Wonderful Parliament

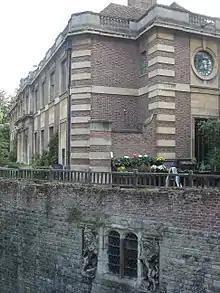
Modern colour photograph of the medieval part of Eltham Abbey

King Richard had not attended the parliament in person, having retired—possibly in anger—to the royal palace at Eltham, and he refused to obey its demands for impeachment. According to one contemporary chronicler, he declared he would not get rid of a kitchen scullion on the grounds that parliament asked him to. According to the author of another chronicle, the "Eulogium Historiarum", he even tried to dissolve parliament at this point, but the Commons refused to leave. Richard's behaviour at this point, says the medievalist Phil Bradford, was "strongly reminiscent" of Edward II's attempts to frustrate his own parliaments earlier in the 14th century, a point not lost on the noble opposition in 1386.